Havengore Island

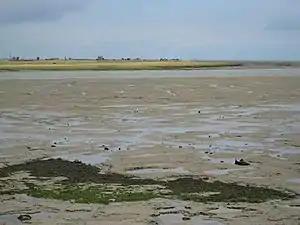
The south-east corner of Havengore Island viewed looking across Havengore Creek from the public footpath near Haven Point

Havengore Island is a low-lying, marshy island in the civil parish of Foulness, in the Rochford district, in the county of Essex, England. It is bounded by New England Creek to the north, Havengore Creek to the south west, the Middleway to the north west, with the North Sea to the south and east.